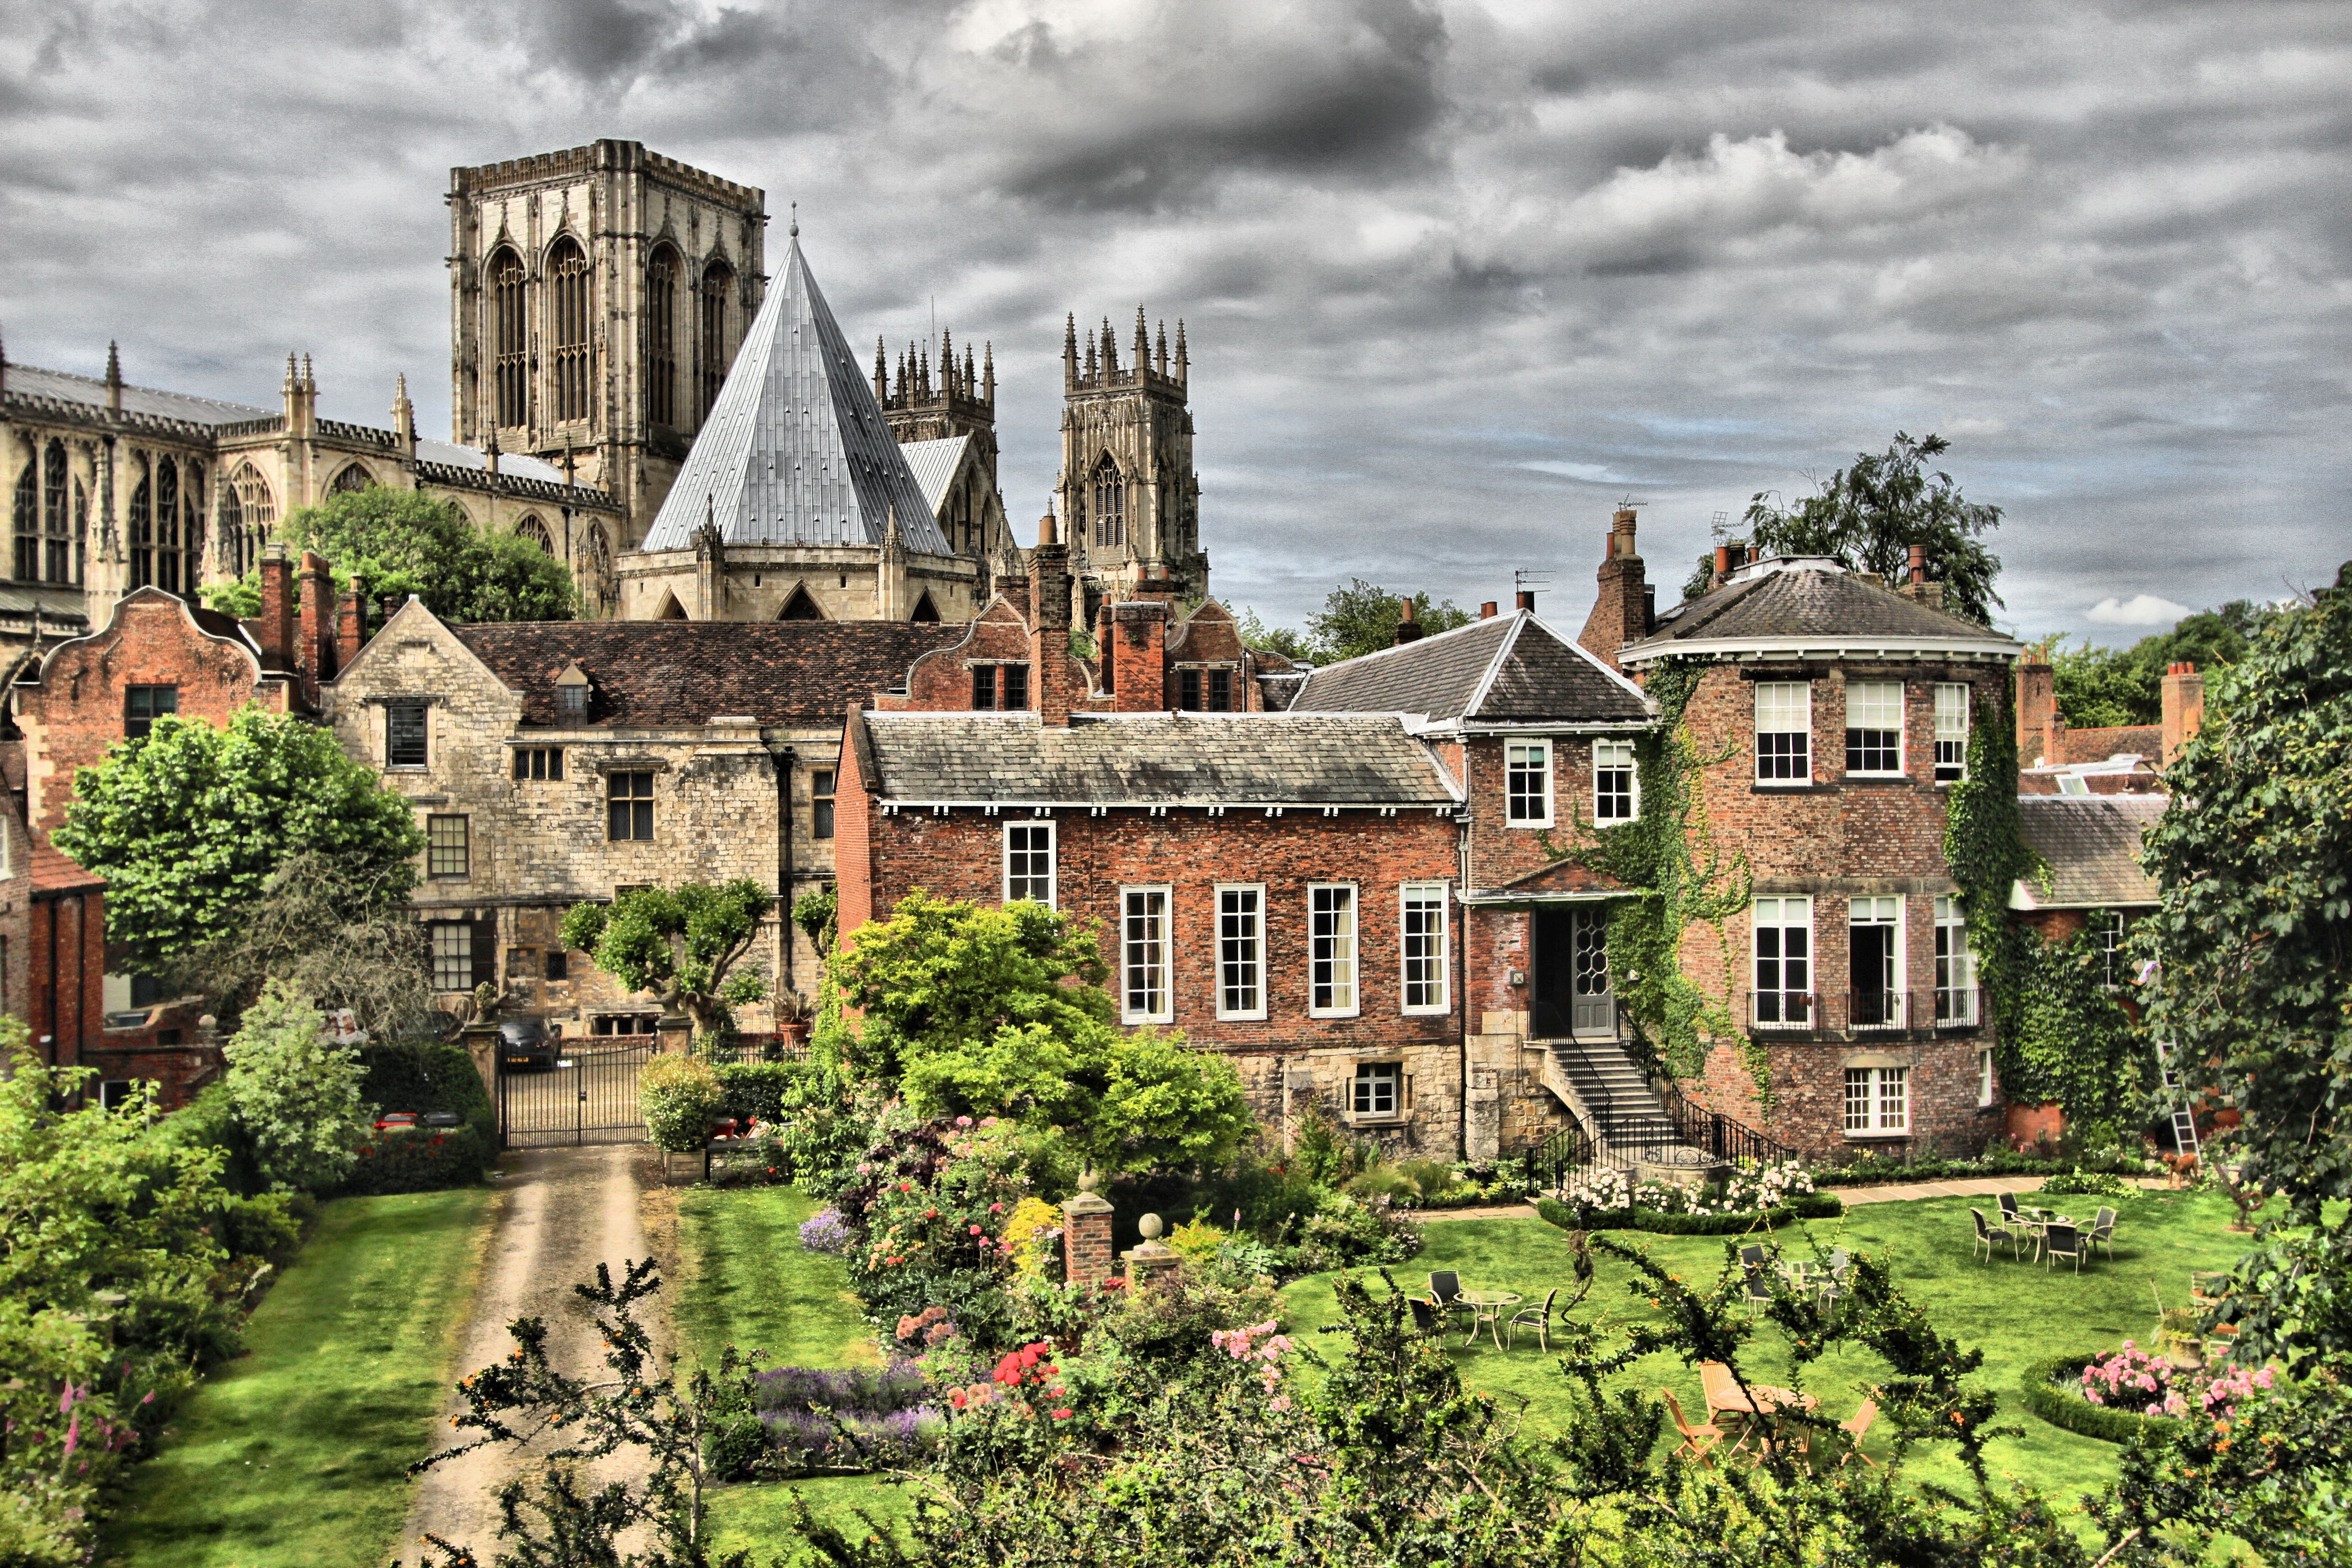
architecture, sky, mansion, house, town, building, chateau, palace, old, city, cityscape, summer, village, suburb, religion, church, cathedral, garden, christian, tourism, england, history, minster, york, britain, historical, estate, neighbourhood, stately home, residential area, human settlement